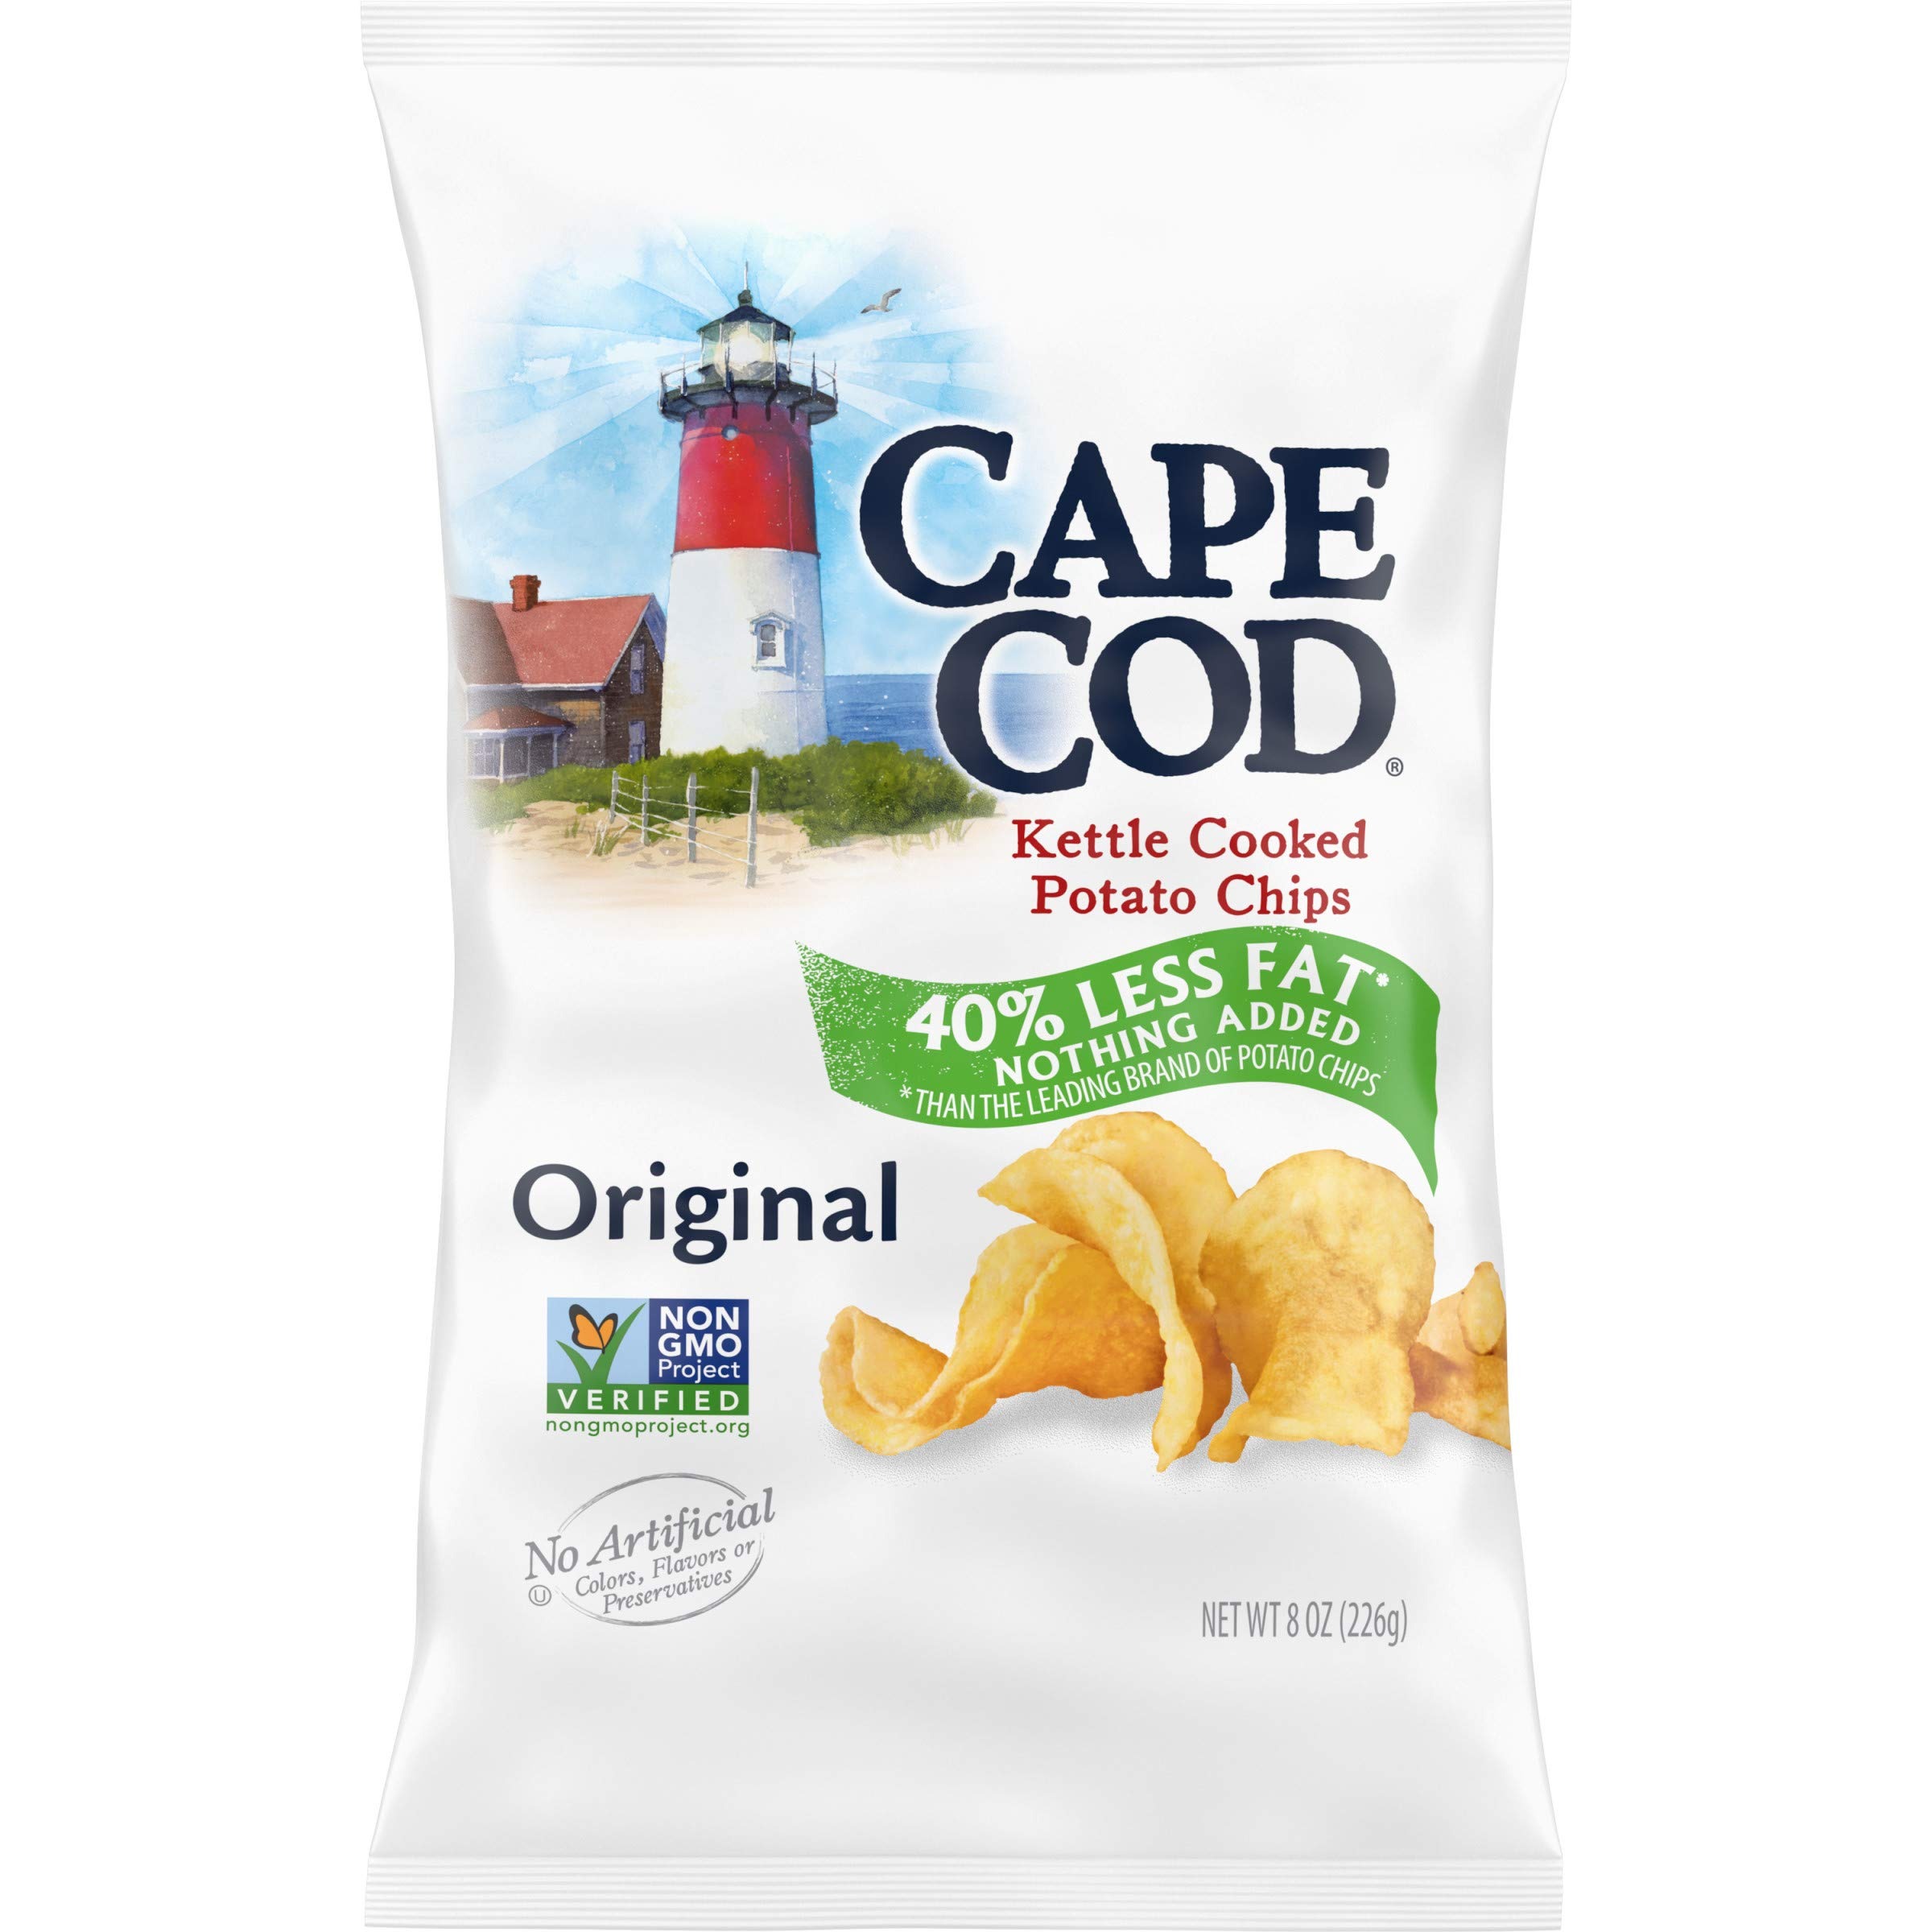
Item Name: Cape Cod Potato Chips, Less Fat Original Kettle Cooked Chips, 8 Ounce (Pack of 12)
Bullet Point 1: SIMPLE RECIPE: Nothing but choice potatoes, vegetable oil, and salt
Bullet Point 2: LESS FAT KETTLE COOKED CHIPS: We remove excess oil to keep all the flavor and reduce the fat with nothing added
Bullet Point 3: QUALITY INGREDIENTS: Non-GMO, gluten-free snack with no artificial colors, flavors or perservatives
Bullet Point 4: 12 CHIP BAGS: Large size bags (8 ounces) are perfect for parties, picnics, BBQs, or snacking at home with the family
Value: 96.0
Unit: Ounce

Price: 3.745